History of Australia

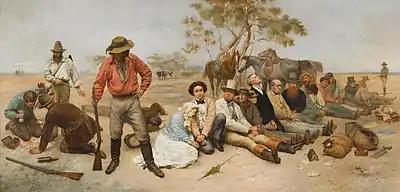
William Strutt's "Bushrangers on the St Kilda Road" (1887), scene of frequent hold-ups during the Victorian gold rush by bushrangers known as the St Kilda Road robberies.

In the first two years of settlement the Aboriginal people of Sydney mostly avoided the newcomers. In November 1790, Bennelong led the survivors of several clans into Sydney, 18 months after the smallpox epidemic that had devastated the Aboriginal population. Bungaree, a Kuringgai man, joined Matthew Flinders in his circumnavigation of Australia from 1801 to 1803, playing an important role as emissary to the various Indigenous peoples they encountered.